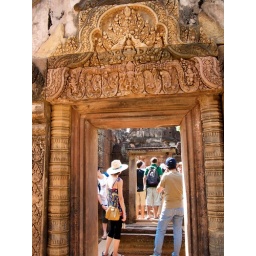
crowd at the entry tower within the 2nd enclosure wall